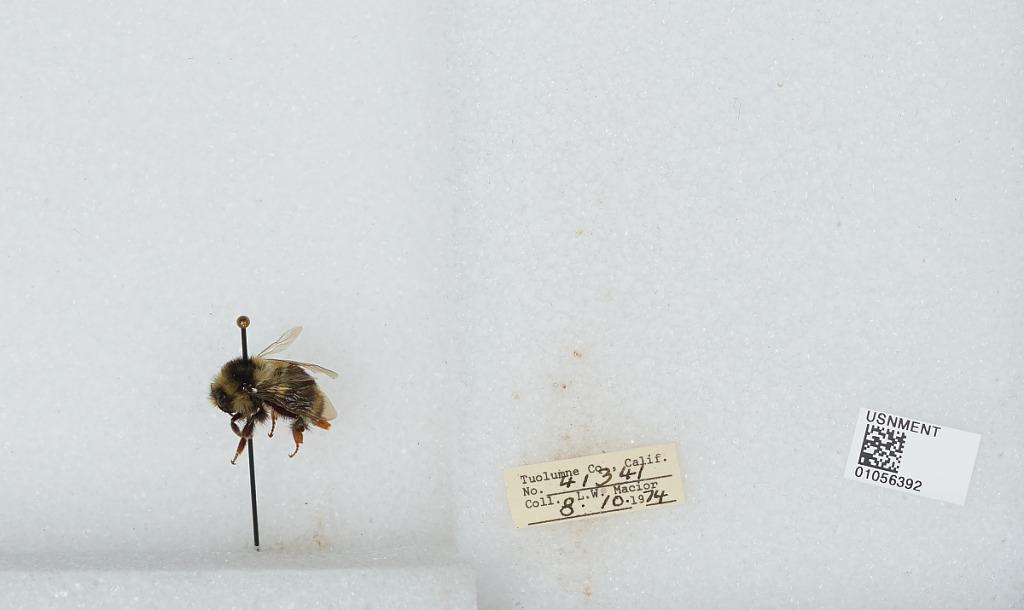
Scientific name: Bombus bifarius nearcticus
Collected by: L. Macior
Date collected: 1974-8-10
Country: United States
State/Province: California
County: Tuolumne
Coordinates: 38.02, -119.94